Olympia, Washington

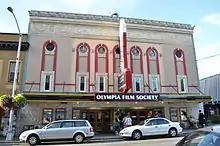
The Capitol Theater, home of the Olympia Film Society

Olympia is located in Thurston County at the southern end of Puget Sound on Budd Inlet, where the Deschutes River estuary enters the Sound. The river was dammed in 1951 to create Capitol Lake; in late 2022 the state government approved the dam's removal to restore the estuary at an unspecified date.